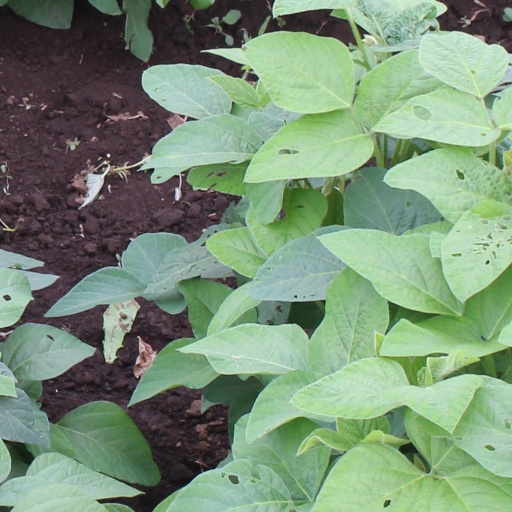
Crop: soybean